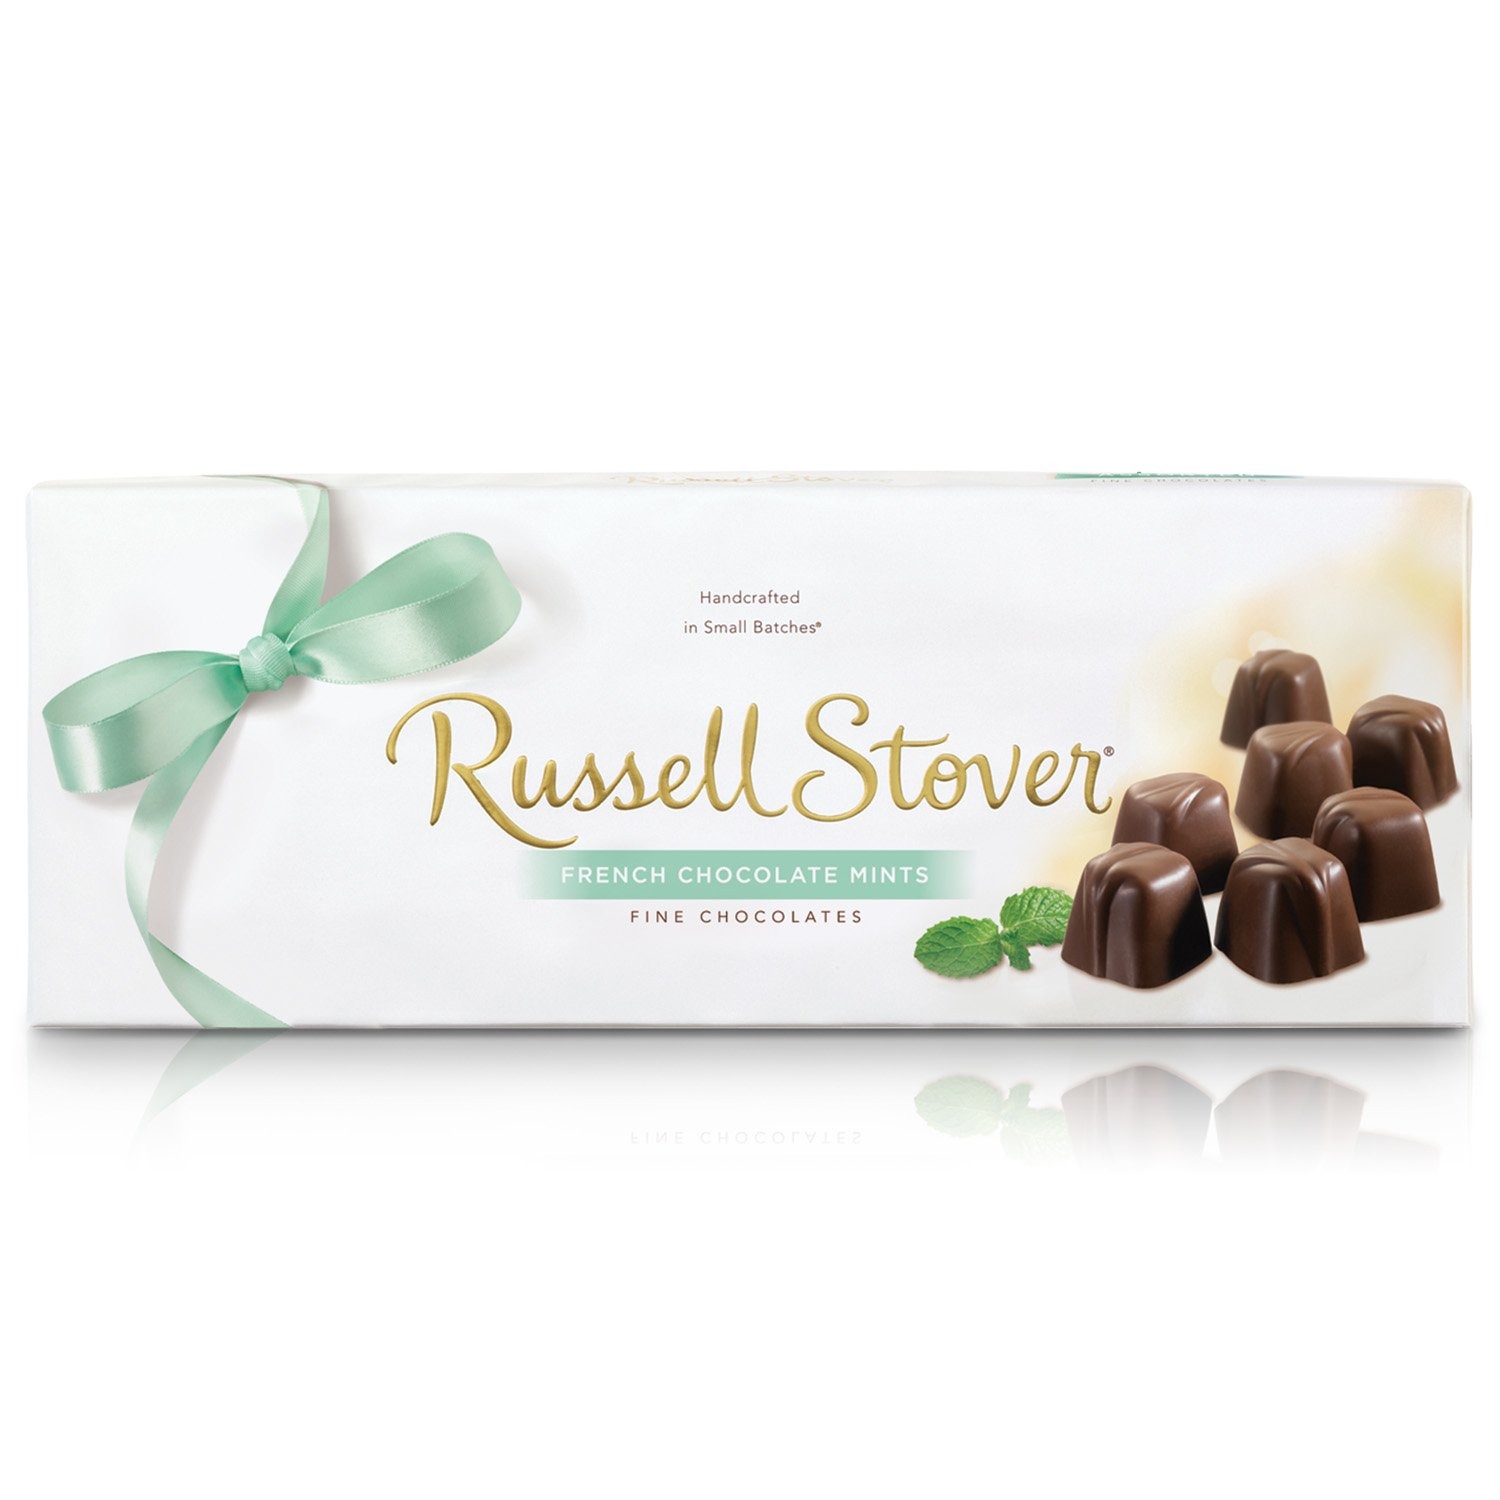
Item Name: Russell Stover French Chocolate Mints Box 10 Ounce Russell Stover Candy, French Mint Chocolate Candy Box; Melt in Your Mouth French Mint Covered in a Rich Chocolate Candy Gift Box
Bullet Point 1: RUSSELL STOVER HAS SOMETHING FOR EVERYONE: With more than 2,000 products to meet customer demand for our confections, you know we've got you covered in our collections of delicious chocolates made with lots of mouthwatering chocolate and other candies.
Bullet Point 2: RUSSELL STOVER HAS SOMETHING FOR EVERYONE: With more than 2,000 products to meet customer demand for our confections, you know we've got you covered in our collections of delicious chocolates made with lots of mouthwatering chocolate and other candies.
Bullet Point 3: THE PERFECT TREAT FOR ANY OCCASION: Russell Stover chocolates and candies are crafted in small batches unlike those bulk chocolates. Plate on a dinner party tray or take them along for a mid-day pick me up. Try our sugar-free options for guilt-free treats.
Bullet Point 4: YOU'VE KNOWN AND LOVED US SINCE 1923: Russell Stover Chocolates has been making dark chocolate candies and milk chocolate candies, a variety of hard candy and chewy candy for almost a century, and now we've added stevia sweetened options to our candies.
Bullet Point 5: ENJOY THE FINER AND SWEETER THINGS IN LIFE: If you love assorted milk chocolate candies and dark chocolate candies and have enjoyed Dove, Mars, Ferrero Rocher, Nestle, Toblerone, Godiva, See's , Ghirardelli, you'll love our fine chocolates assortments.
Value: 10.0
Unit: oz

Price: 18.97